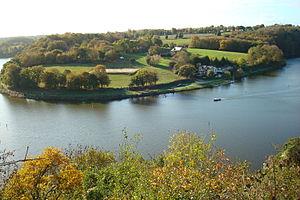
Panorama sur la Rance vu des hauteurs de la Vicomté
La Vicomté-sur-Rance [la vikɔ̃te syʁ ʁɑ̃s] est une commune française située dans le département des Côtes-d'Armor en région Bretagne.